Thanos Mikroutsikos

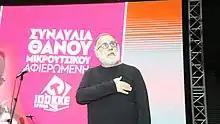
Thanos Mikroutsikos

He was involved in Greece's political life since the 1960s. During the turbulent years of the Greek military junta of 1967–1974, he was persecuted by the regime for his anti-dictatorial activities and ideas. When the junta collapsed, he continued being actively involved in politics as a member of the maoist EKKE, especially in the first years after the restoration of democracy.